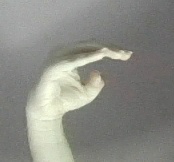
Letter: jeem